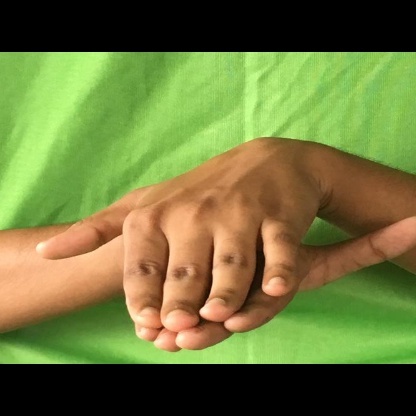
Mudra: Matsya